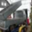
Label: truck